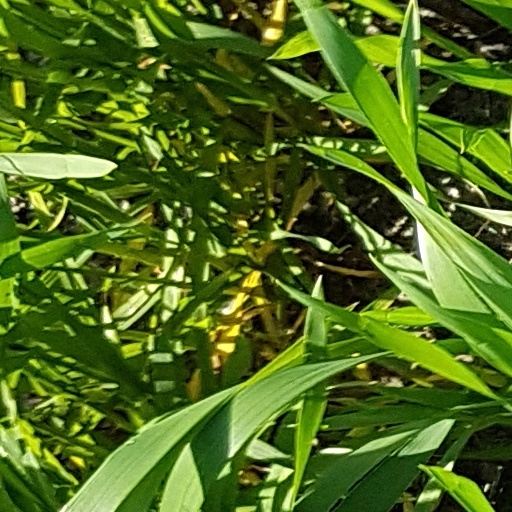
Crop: wheat